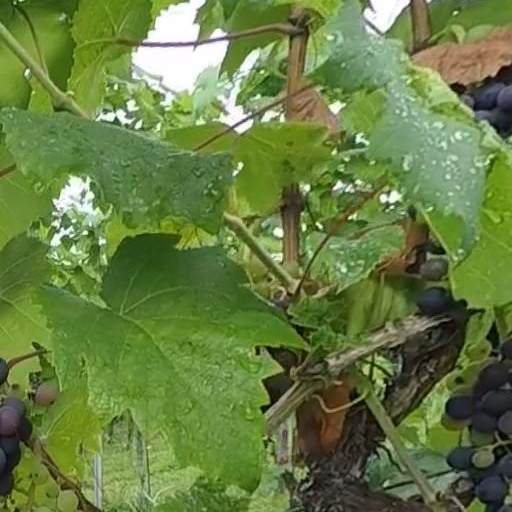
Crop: grape